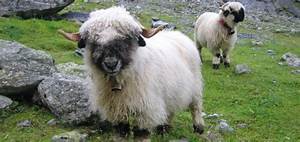
Label: sheep